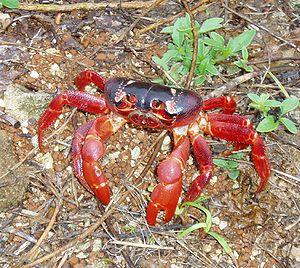
Crabe rouge de l'île Christmas
L'île Christmas est un territoire extérieur australien situé dans le Nord-Est de l’océan Indien, à 345 km au sud-sud-ouest de la province de Java occidental, à 960 km à l'est-nord-est des îles Cocos et à 1 540 km des côtes nord-ouest de l'État d'Australie-Occidentale. L'île est longue de 21 km, large de 18 km et couvre une superficie de 136 km². La capitale est Flying Fish Cove.
Gecarcoidea est un genre de crabes terrestres de la famille des Gecarcinidae.